Jan Weenix

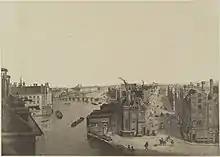
The "Binnen Amstel", Weenix lived at the waterfront behind the house in the middle.

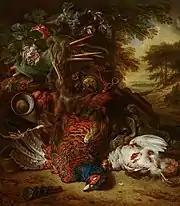
"Hunting Still Life" (ca. 1708) oil on canvas, 79.2 x 69.5 cm., Mauritshuis

Jan Weenix was born in Amsterdam according to his notice of marriage in 1679 but his date of birth is not exactly known as the baptismal record of this catholic church did not survive. Between 1643 and 1647 his father (Jan Baptist) worked in Italy, but the family moved to Utrecht around 1649. His father subsequently moved into a castle near Vleuten, but died rather young in 1659.